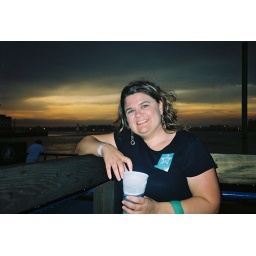
Me with a beer in a plastic cup